Arminius

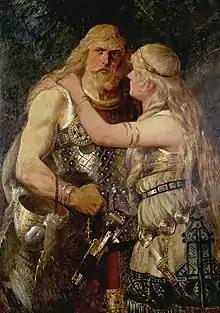
Arminius says goodbye to Thusnelda, Johannes Gehrts (1884)

In 1808, Heinrich von Kleist wrote the play "Die Hermannsschlacht", but with Napoleon's victory at Wagram it remained in manuscript, being published in 1821 and not staged until 1860. The play has been revived repeatedly at moments of national crisis and was especially used as propaganda in Nazi Germany.